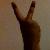
The image shows a hand gesture representing the number 2 in Indian Sign Language.